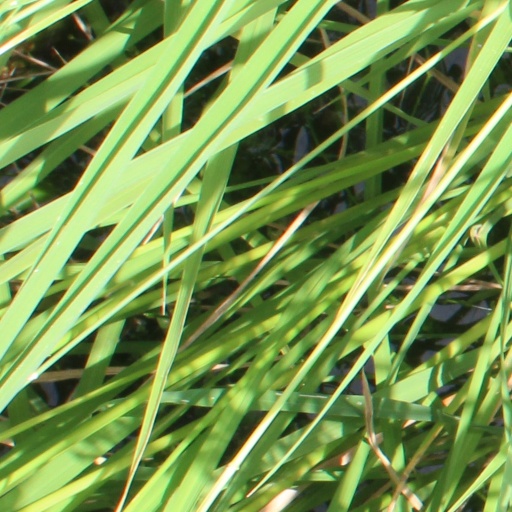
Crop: rice